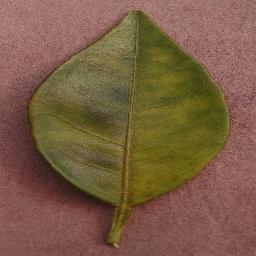
Label: Orange___Haunglongbing_(Citrus_greening)